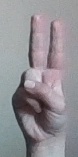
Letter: taa